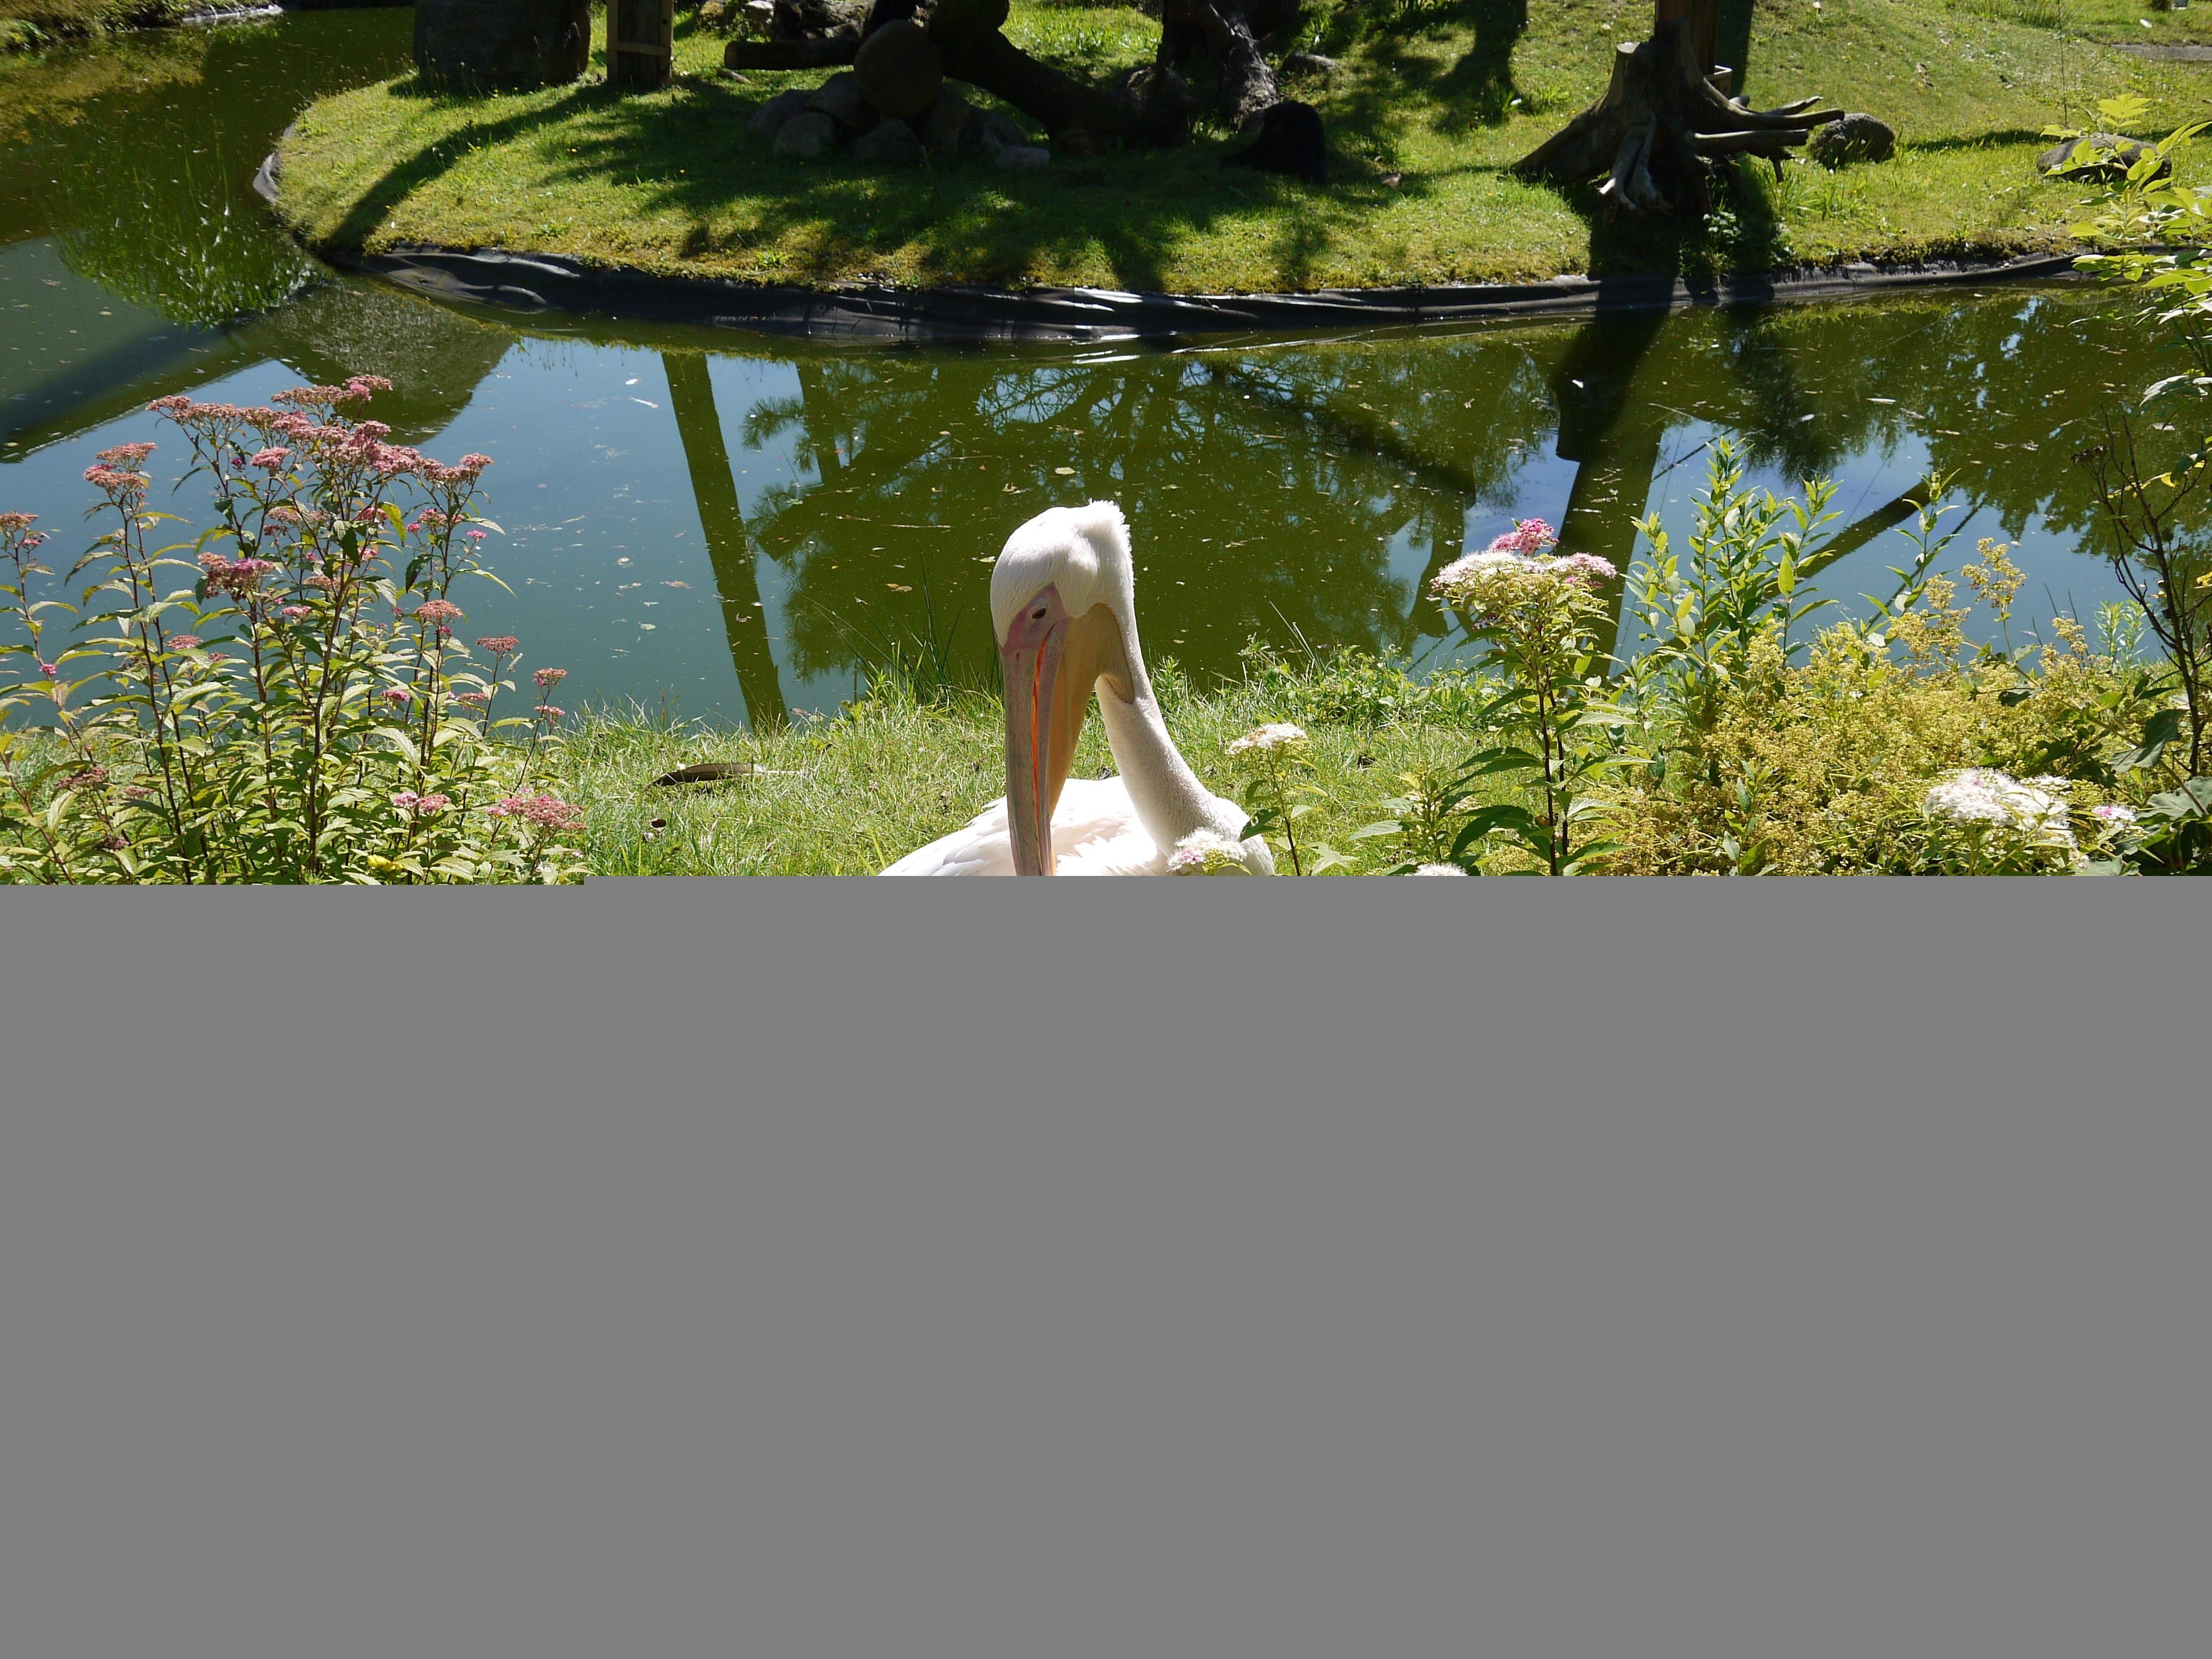
tree, water, nature, bird, wing, sunlight, flower, animal, wild, swim, reflection, fish, plumage, bill, pelikan, water bird, animal world